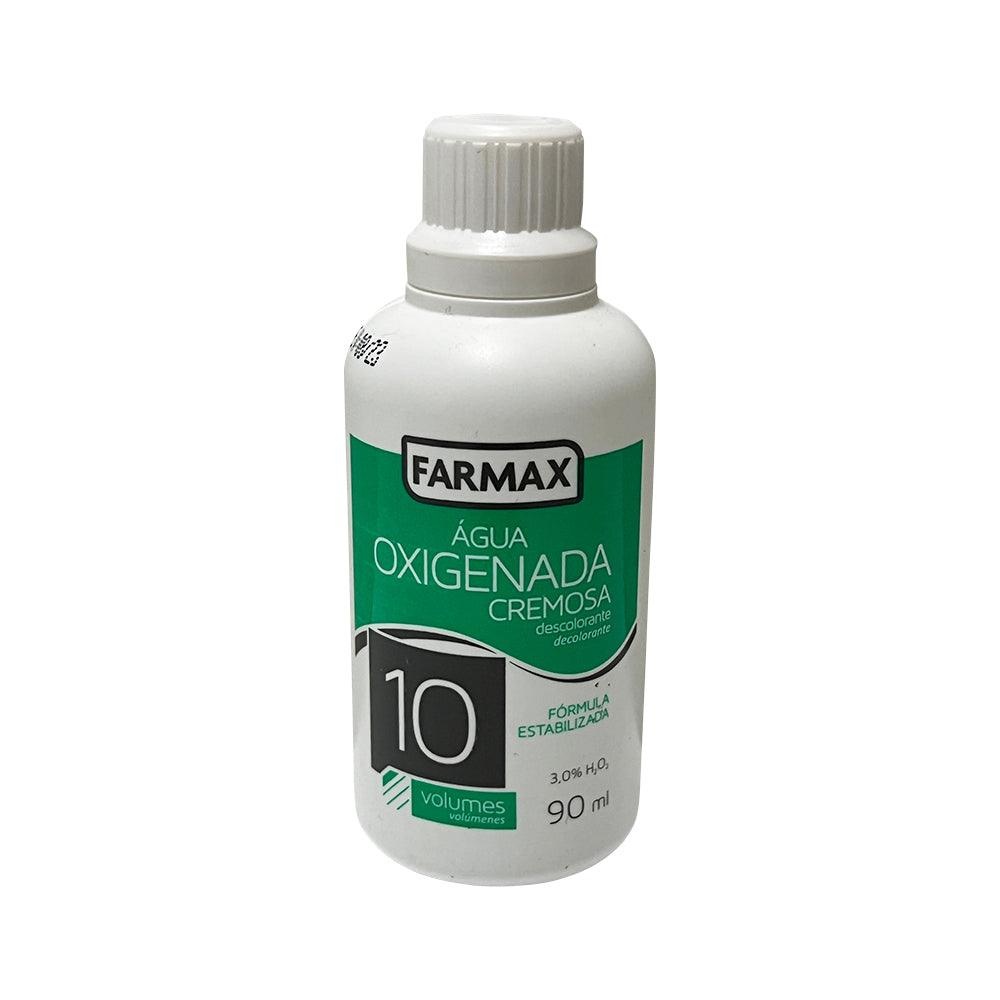
Água Oxigenada Cremosa Volume 10
Água Oxigenada Cremosa - Descolorante Volume 10 - 90ml
Brand: Farmax
Category: Health & Beauty > Personal Care > Hair Care > Hair Color Removers